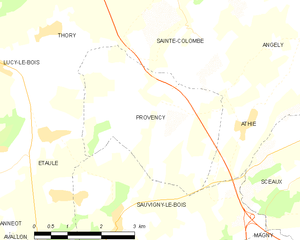
Carte des communes françaises Provency